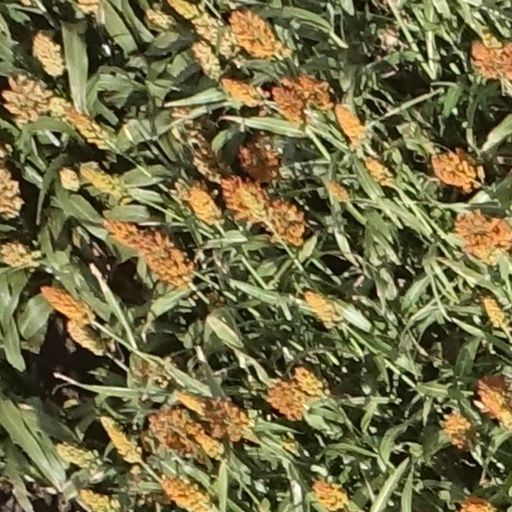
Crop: sorghum